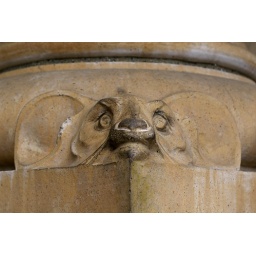
at the base of a column in the entrance arch of the Natural History Museum